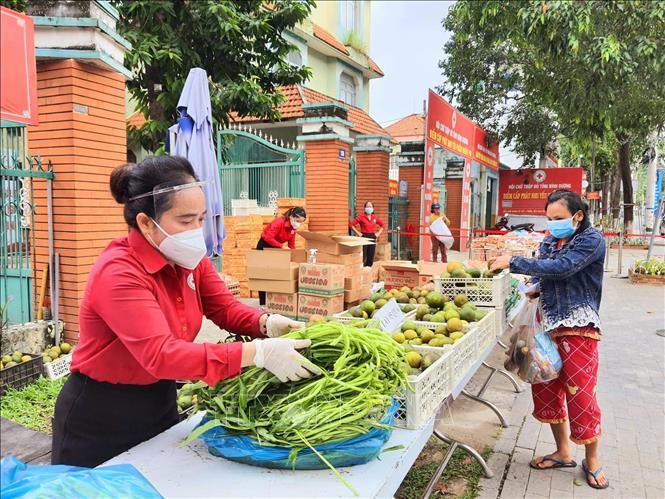
ở trong quầy hàng rau củ quả có sự xuất hiện của một người phụ nữ mặc áo đỏ